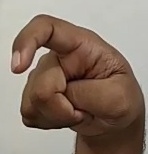
ASL sign: X